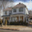
Label: house